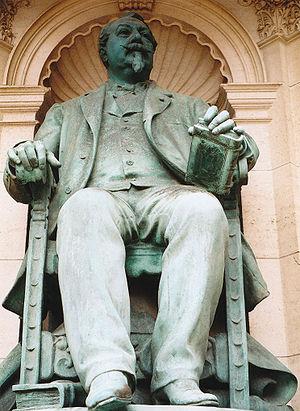
La Bénédictine est une boisson alcoolisée digestive, fabriquée à Fécamp en Normandie.
Cet article recense les œuvres d'art dans l'espace public dans le département de la Seine-Maritime, en France.